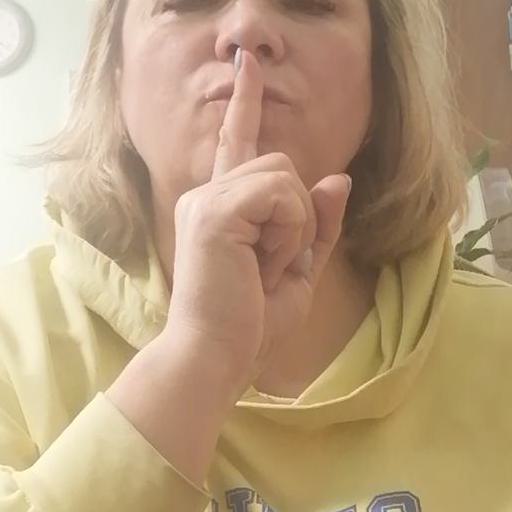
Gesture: mute